Abdiaziz District

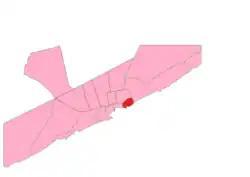

Abdiaziz District, also spelled Abdi Asis District, is a district in the southeastern Banaadir region of Somalia. It includes a part of the old town of Mogadishu.